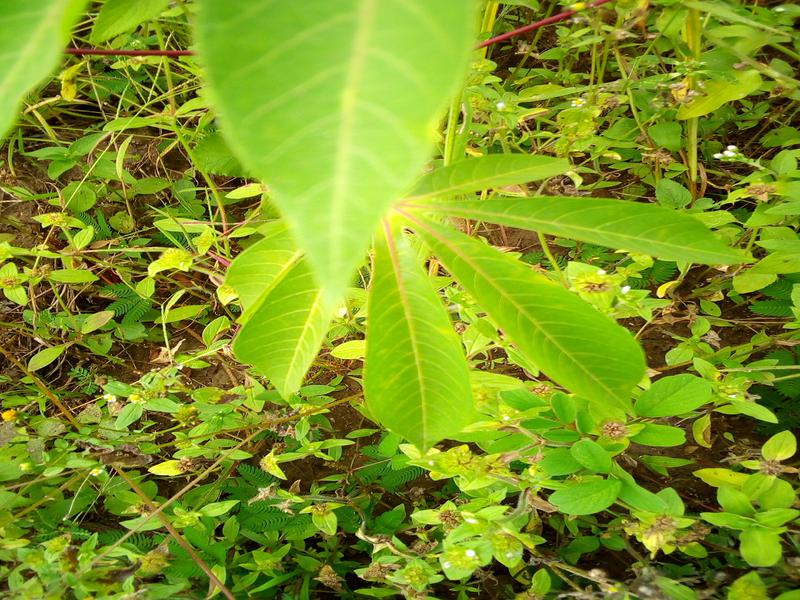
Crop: cassava
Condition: healthy